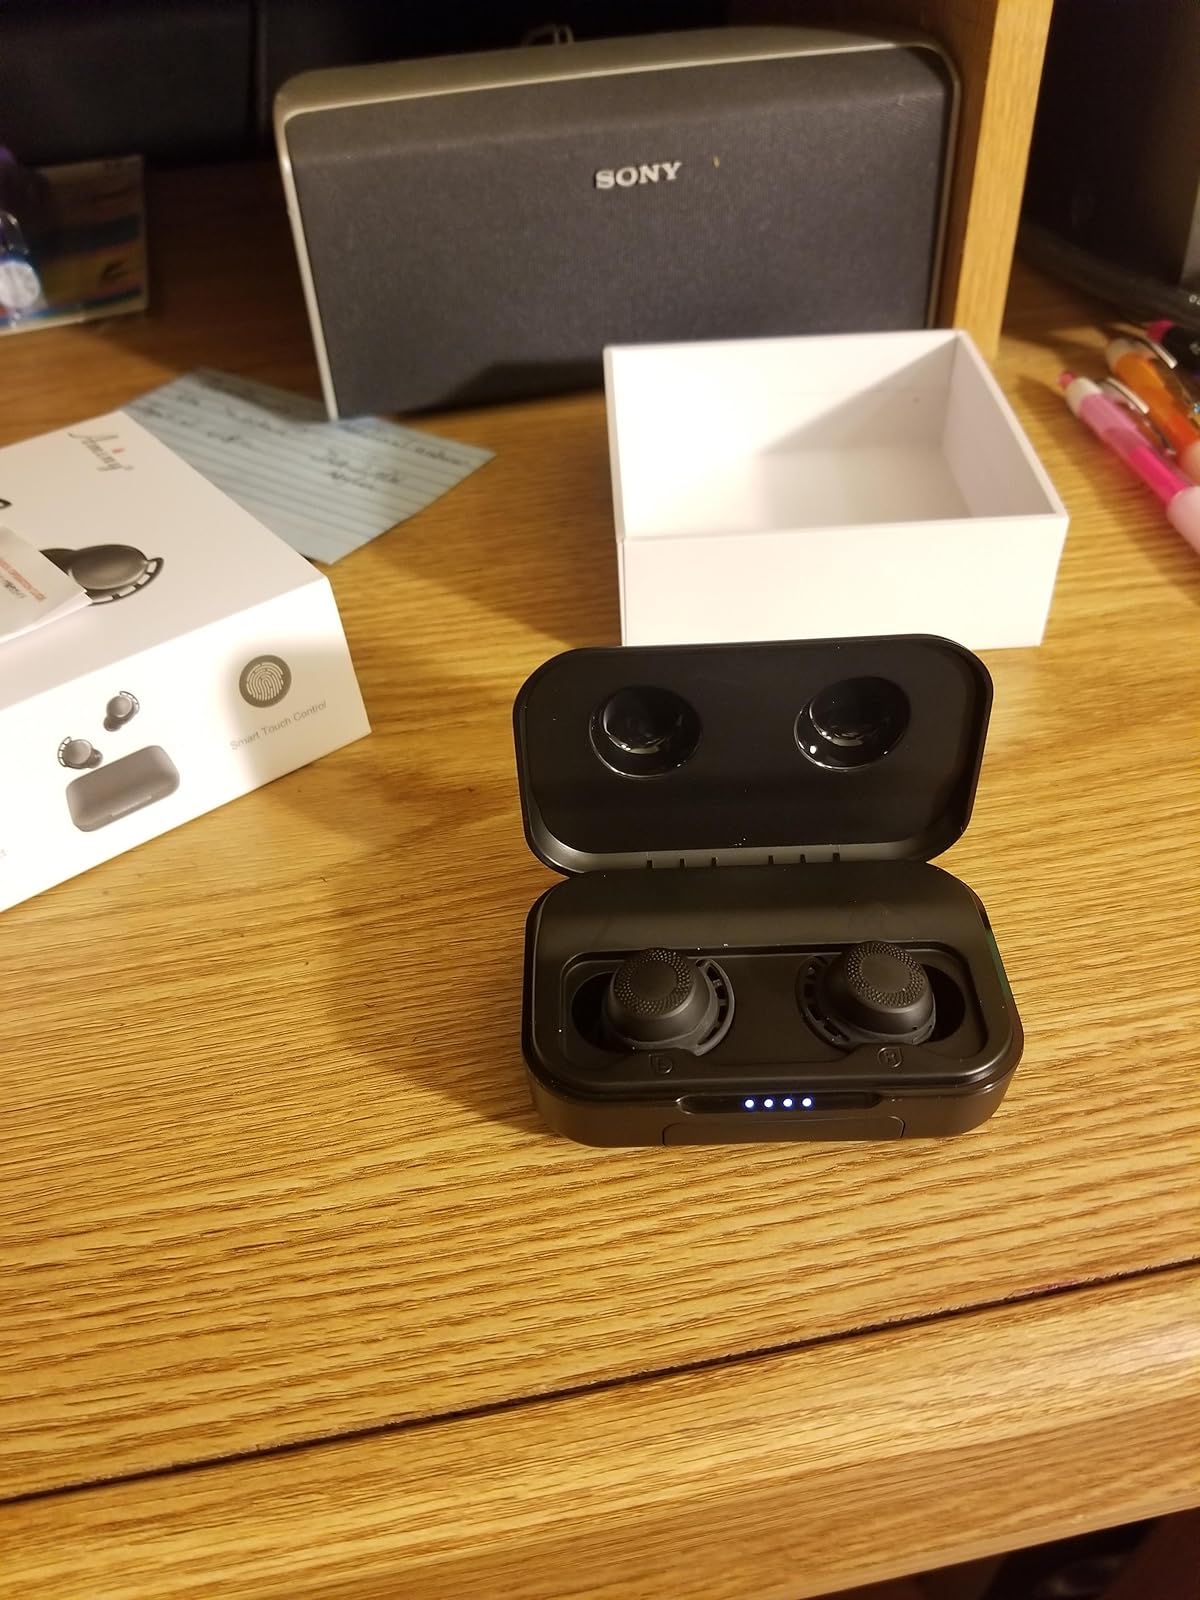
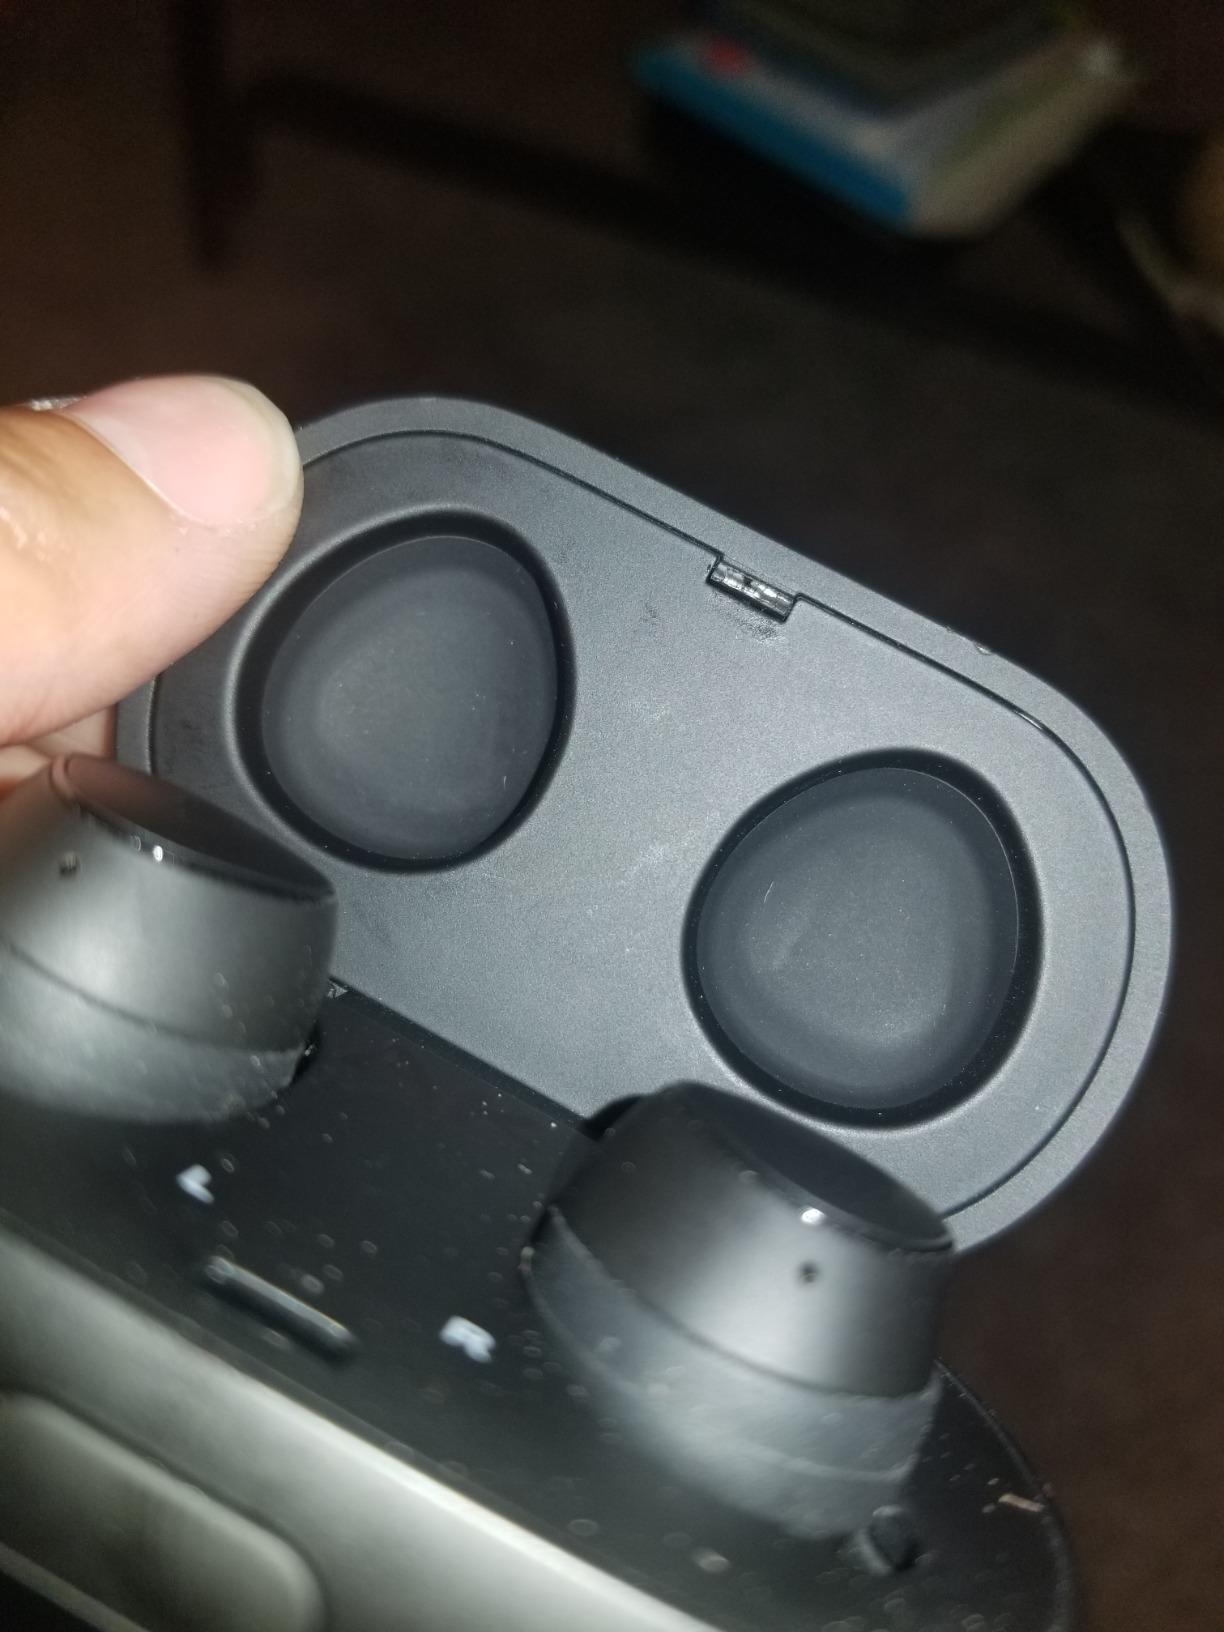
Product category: earbuds
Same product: no